Antonio Brown (wide receiver, born 1978)

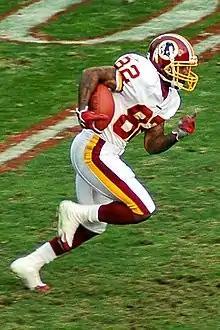
Brown running a kickoff return for a touchdown in 2005

Antonio Duval Brown (born March 3, 1978) is an American former professional football wide receiver and return specialist who played for the Buffalo Bills and Washington Redskins of the National Football League (NFL). He played college football at West Virginia. He also played for the Winnipeg Blue Bombers of the Canadian Football League.